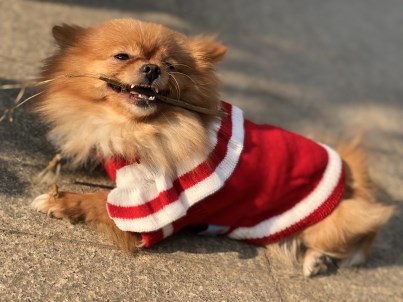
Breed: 1936-n000005-Pomeranian